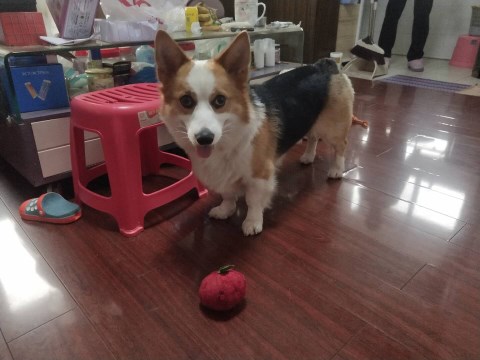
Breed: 2909-n000116-Cardigan